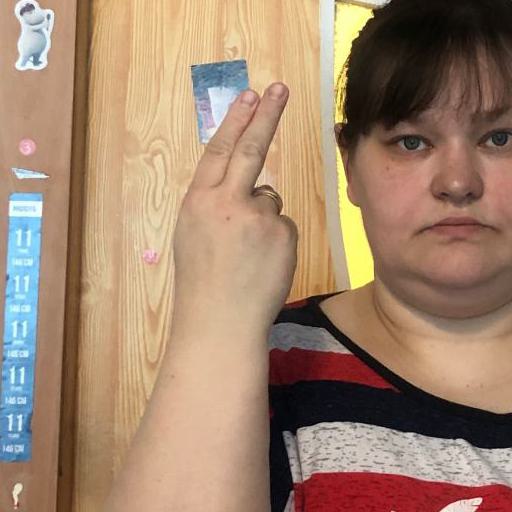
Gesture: two_up_inverted